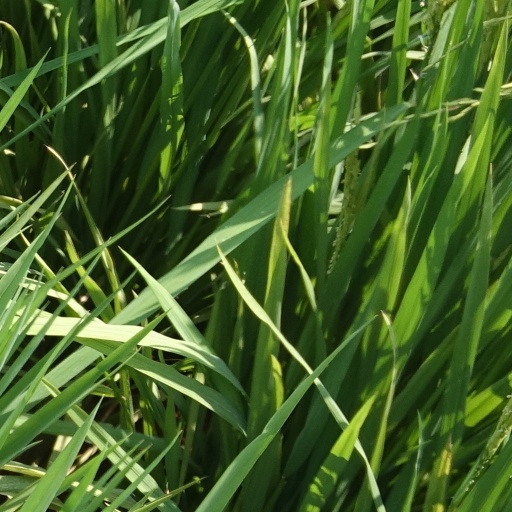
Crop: rice